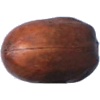
Label: nut_pecan